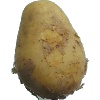
Label: Potato White 1